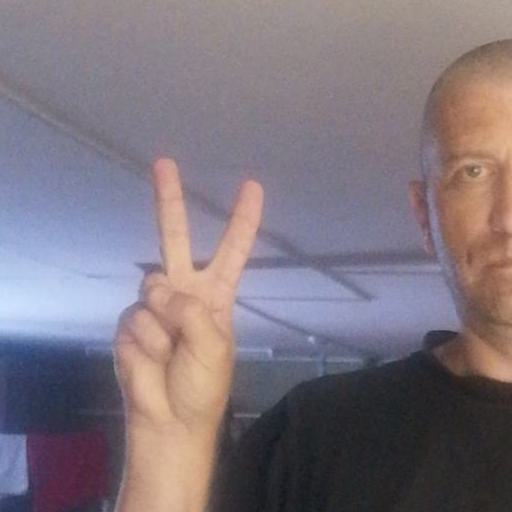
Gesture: peace